List of Nazi suicides

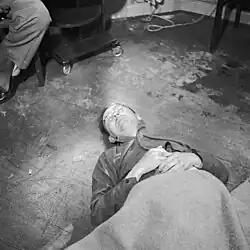
Heinrich Himmler's corpse after his suicide by cyanide poisoning in Allied custody, May 1945

This is a list of Nazi suicides. Many prominent Nazis, Nazi followers, and members of the armed forces died by suicide during the last days of World War II. Others killed themselves after being captured. Those who committed suicide includes 8 out of 41 Nazi Party regional leaders ("Gauleiter") who held office between 1926 and 1945, 7 out of 47 Higher SS and Police Leaders, 53 out of 554 army generals, 14 out of 98 "Luftwaffe" generals, 11 out of 53 admirals in the "Kriegsmarine", and an unknown number of junior officials.